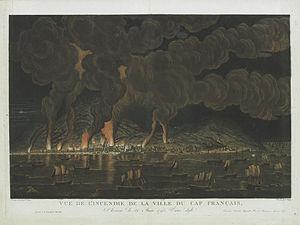
Vue de l’incendie de la ville du Cap Français, 21 juin 1793. Cf. Gravure coloriée de Jean-Baptiste Chapuy d’après J. L. Boquet.